Industrial society

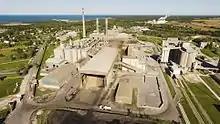
A factory, a traditional symbol of the industrial development (a cement factory in Kunda, Estonia)

Prior to the Industrial Revolution in Europe and North America, followed by further industrialization throughout the world in the 20th century, most economies were largely agrarian. Basics were often made within the household and most other manufacturing was carried out in smaller workshops by artisans with limited specialization or machinery.